Schwandorf–Furth im Wald railway

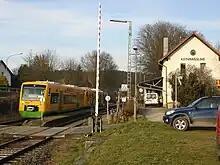
Regio-Shuttle in Kothmaißling station

Regionalbahn services on this line are operated with Stadler Regio-Shuttle RS1 diesel railcars. Regional-Express services consist of two DB Regio Bayern train pairs between Nuremberg and Furth im Wald, which are operated with tilting class 612 diesel multiple units. Seven pairs of express trains are operated by alex between Munich and Prague.